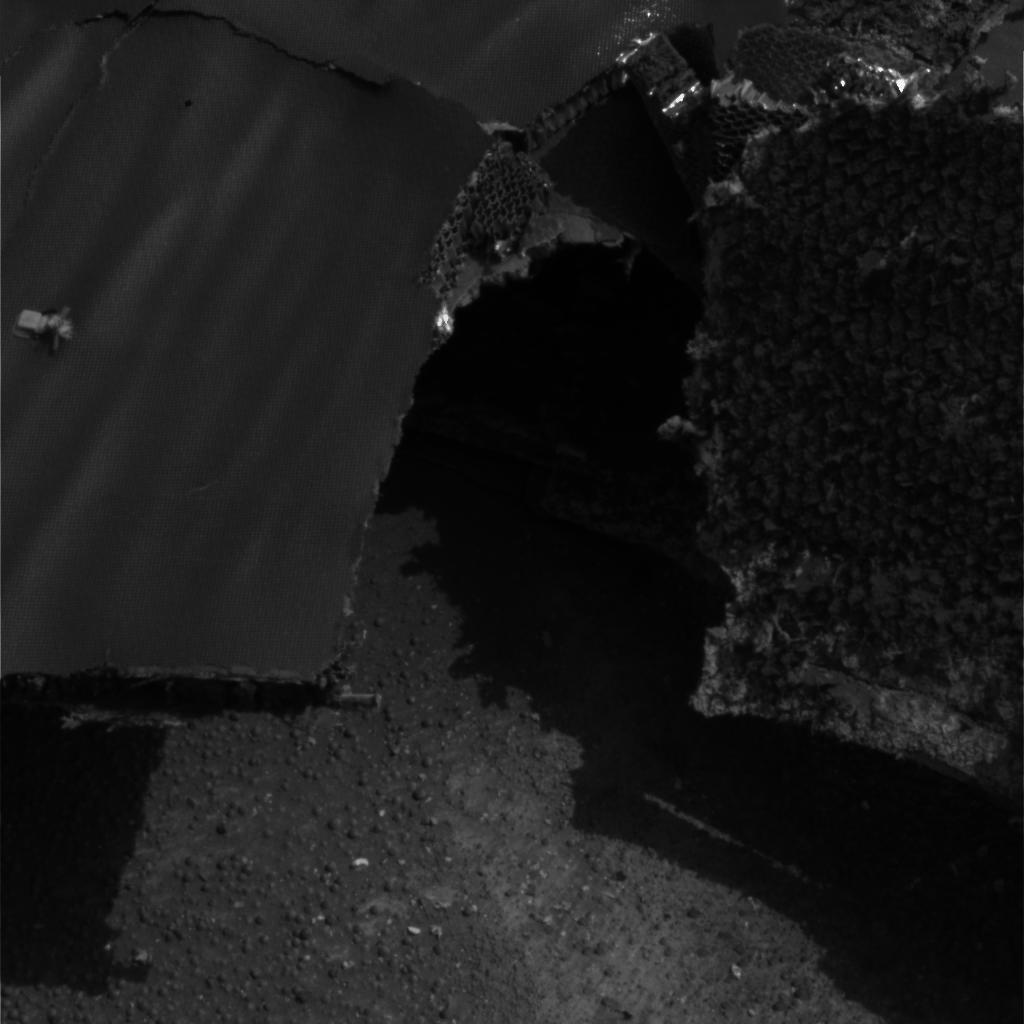
Surface features visible: Other Hardware, Clasts, Soil, Spherules, Nearby Surface, Rover Parts